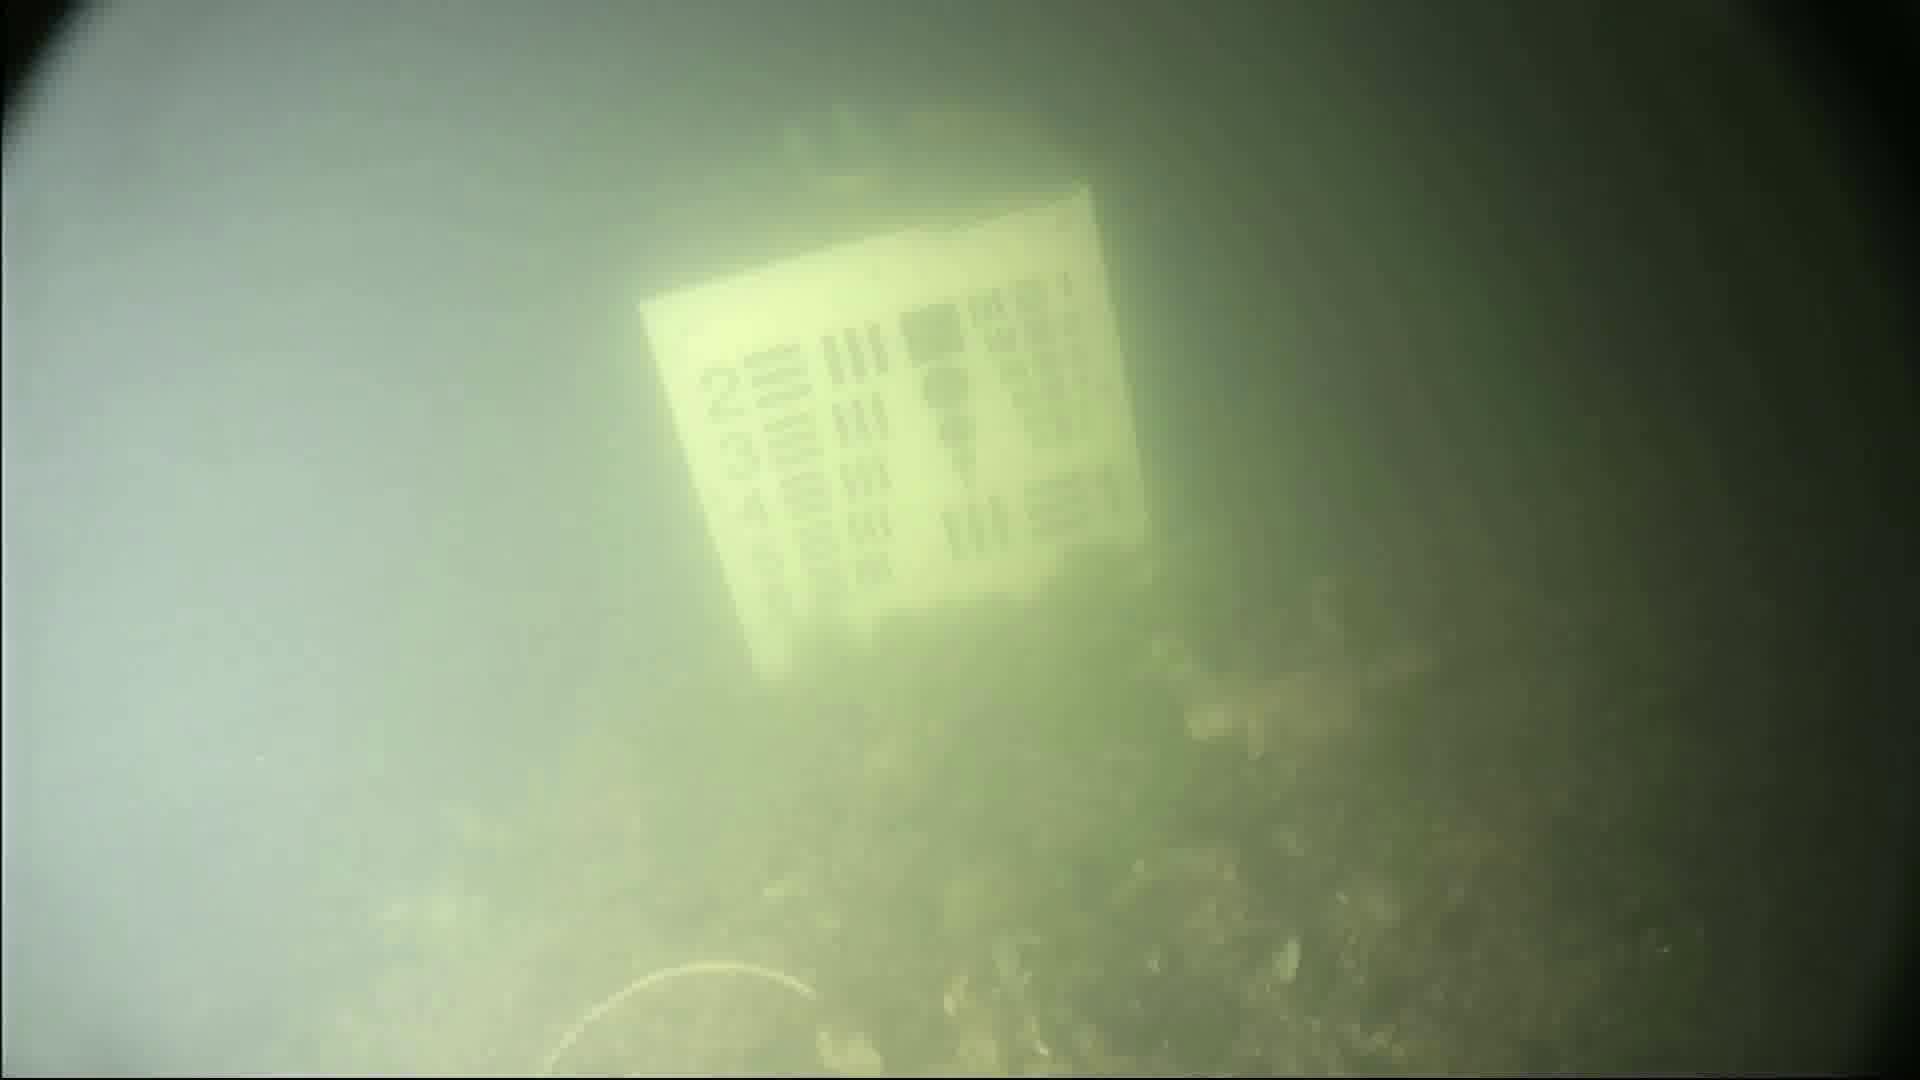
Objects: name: crab